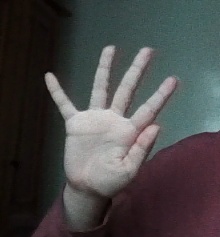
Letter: sheen